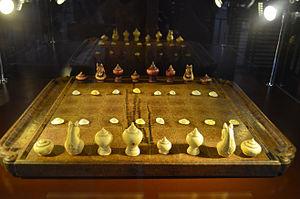
Le makruk ou échecs thai est un jeu, proche parent des échecs, pratiqué en Thaïlande. Comme son cousin occidental, il est probablement issu du chaturanga indien.